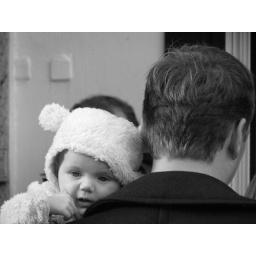
A little white bear in Amsterdam!